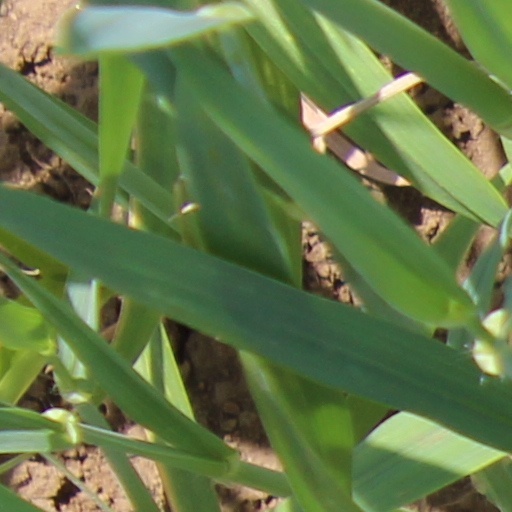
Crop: wheat